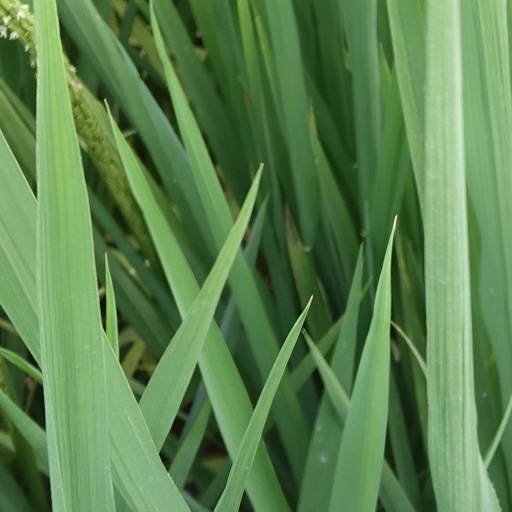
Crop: rice